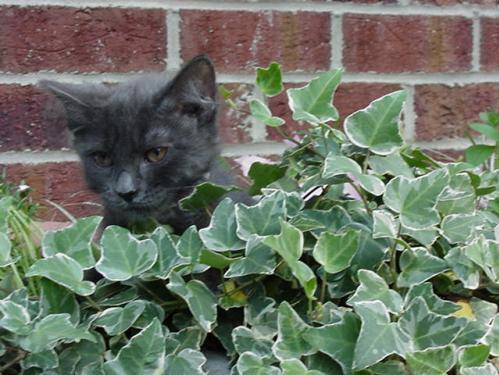
Label: cat